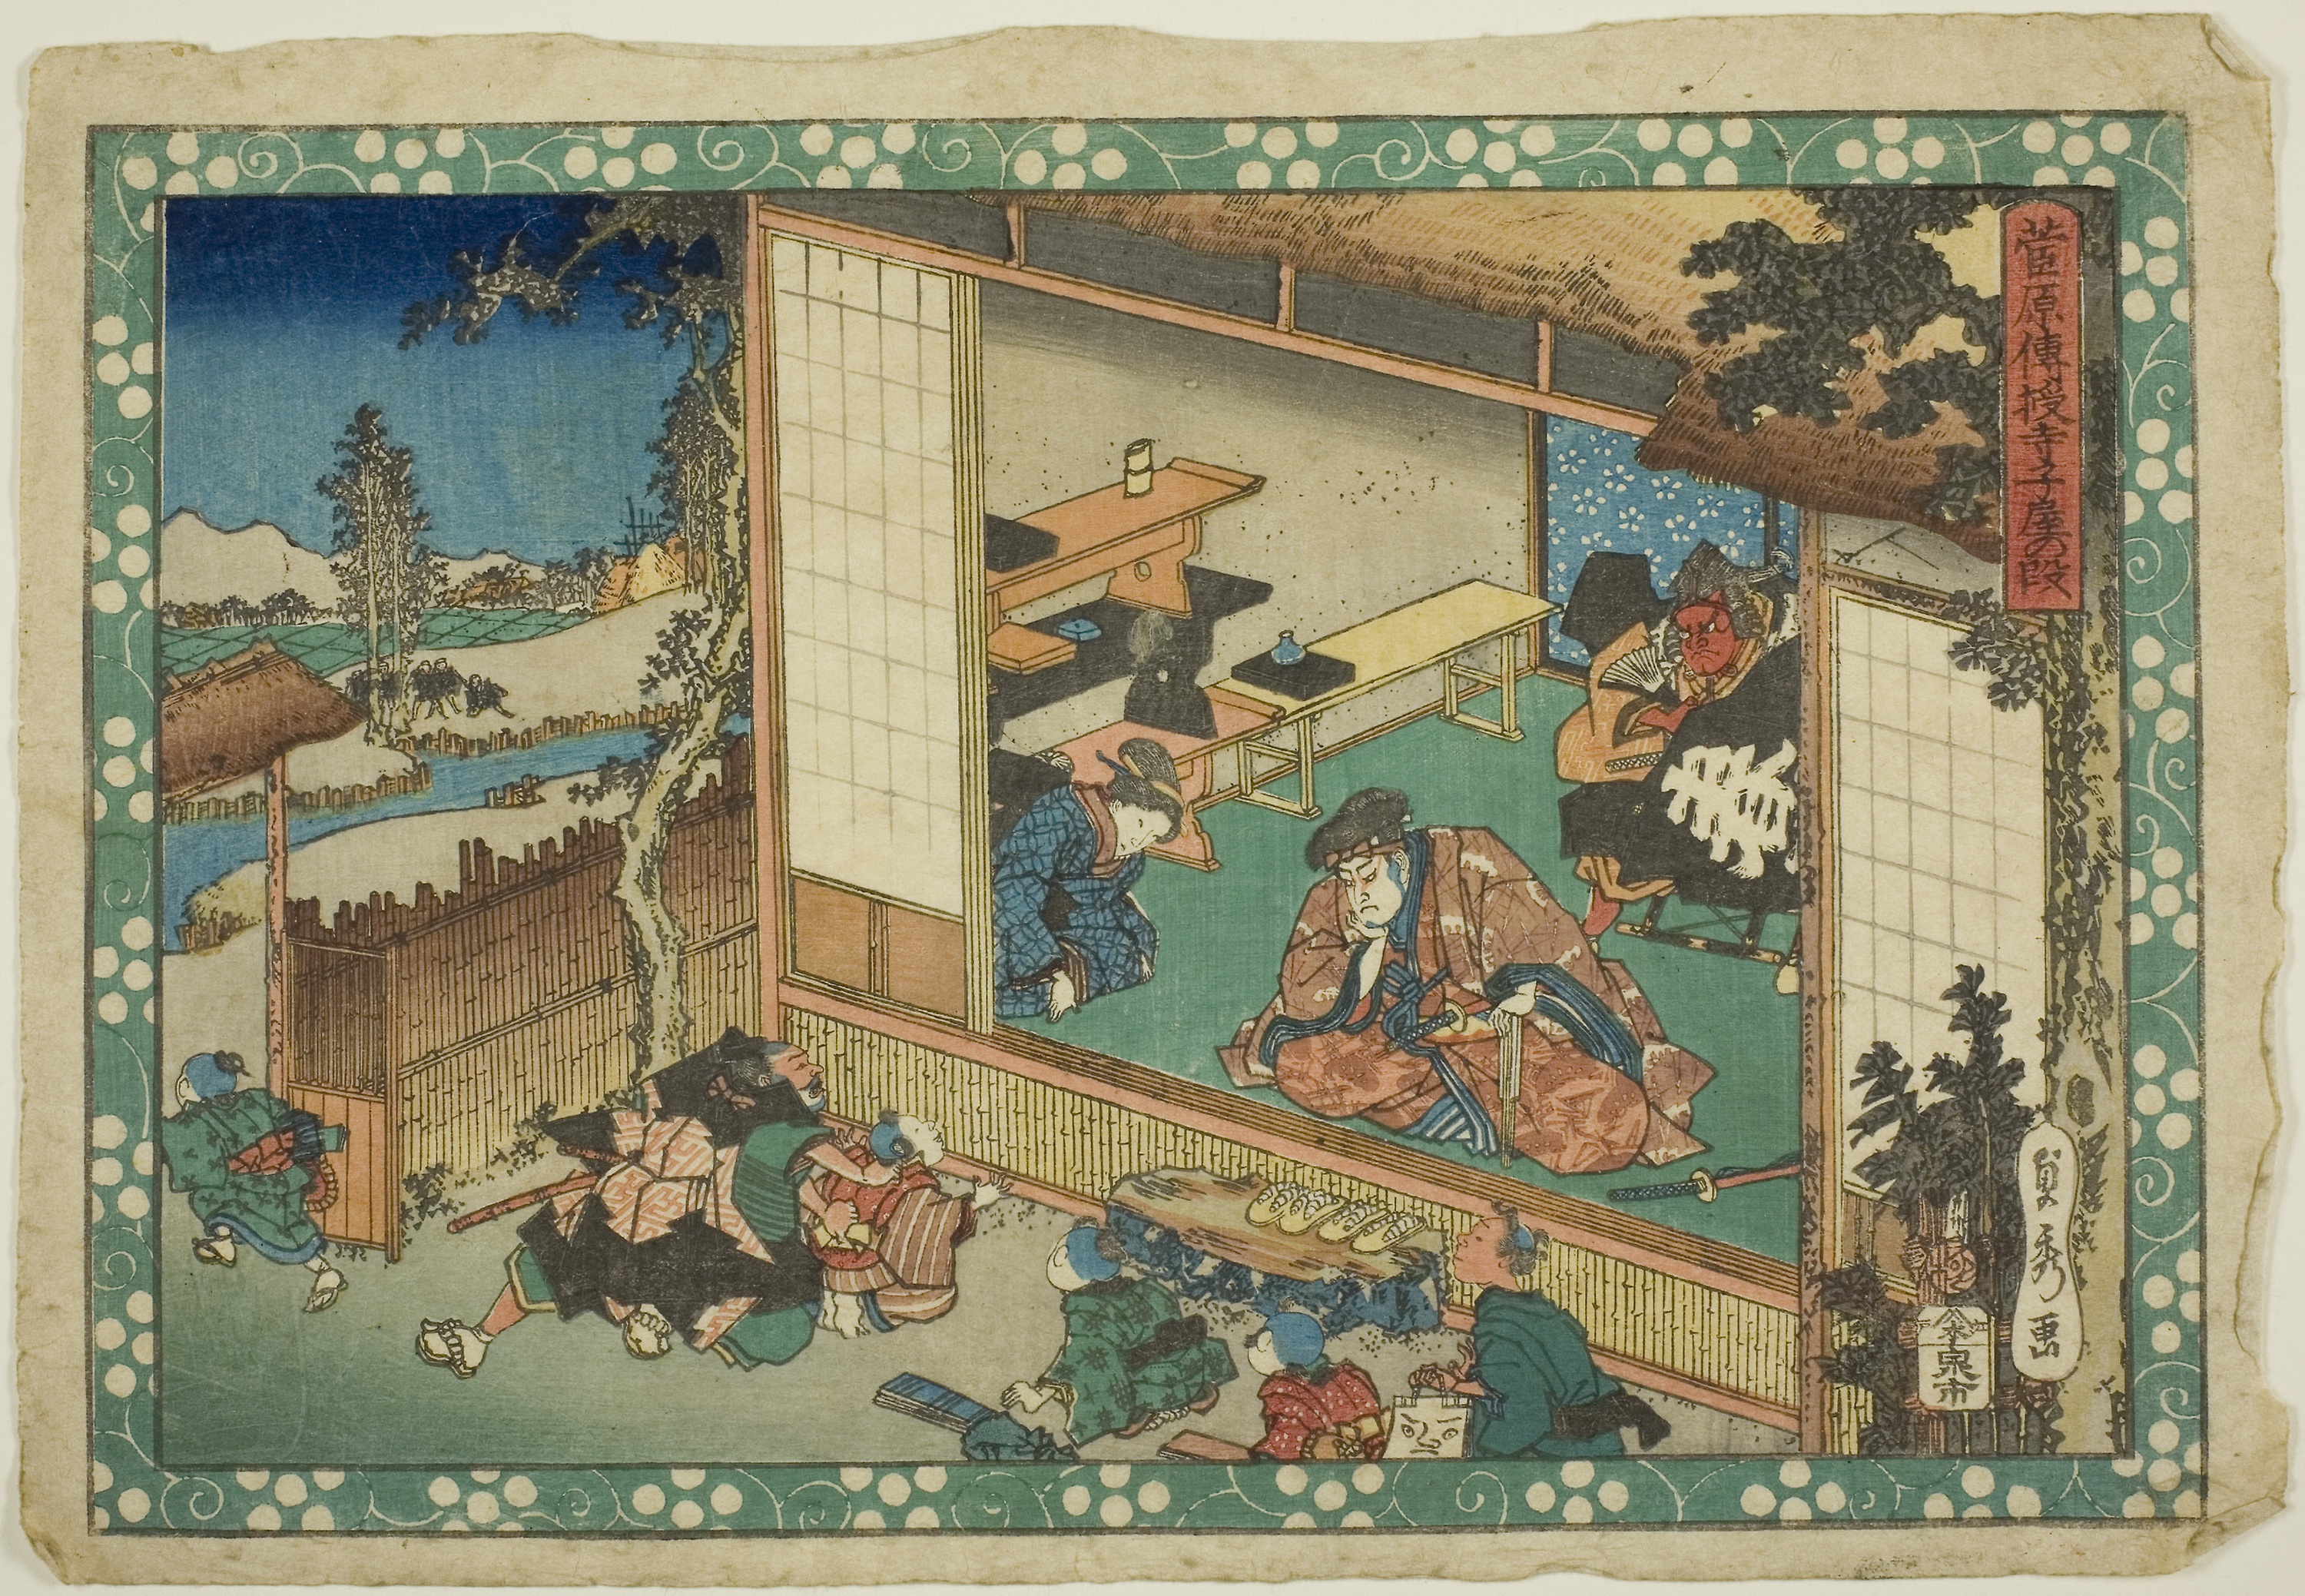
art, textile, painting, tapestry, antique, world, map, miniature